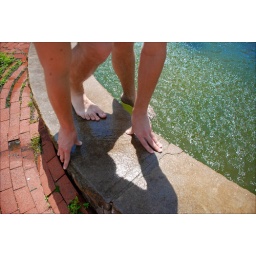
Mark went in this dirty water fountain. Just kidding he didn't. It was nice and cool though.